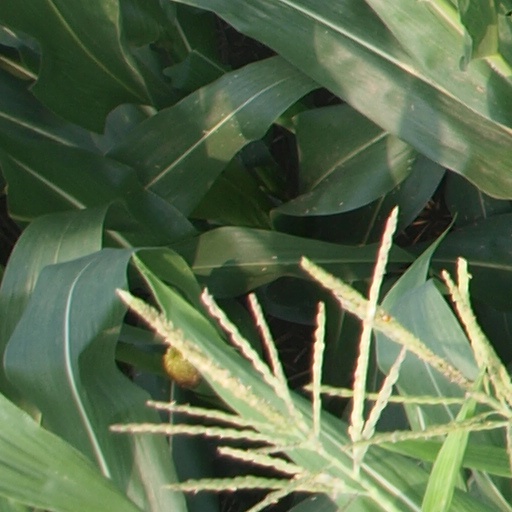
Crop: maize; corn